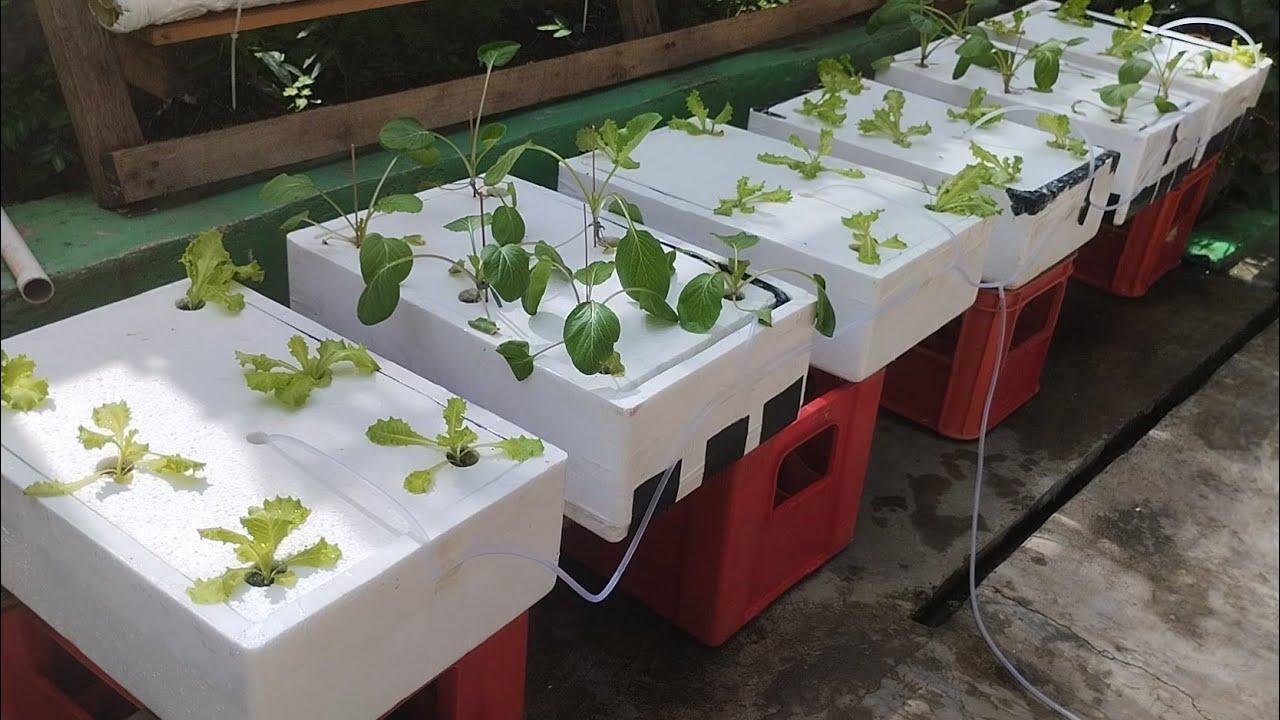
Kategoria hii ya kilimo cha kupanda mimea kwenye maji ni mfumo wa kisasa ambao unatumika mjini.Maana yake ni kuwa haitumii udongo katika upanzi.Tunavyotazama ni baadhi tu ya mimea ambayo imemea kupitia teknolojia hii.Kilimo hiki vilevile cha kisasa mbolea huwekwa kwenye mabomba kwa utaalam wa hali ya juu na kusambabisha mimea ikue haraka kwa hatua.